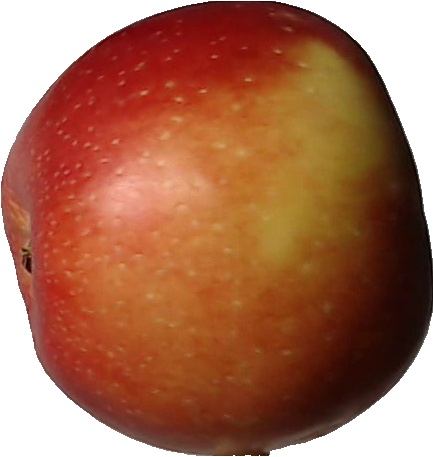
Label: apple_braeburn_1